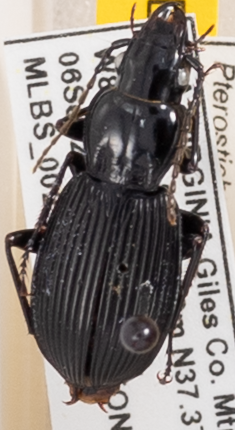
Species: Pterostichus lachrymosus
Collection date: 2022-09-06
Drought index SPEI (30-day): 0.612
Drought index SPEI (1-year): -0.842
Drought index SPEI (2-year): -0.3